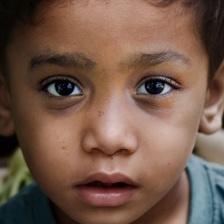
Label: faces